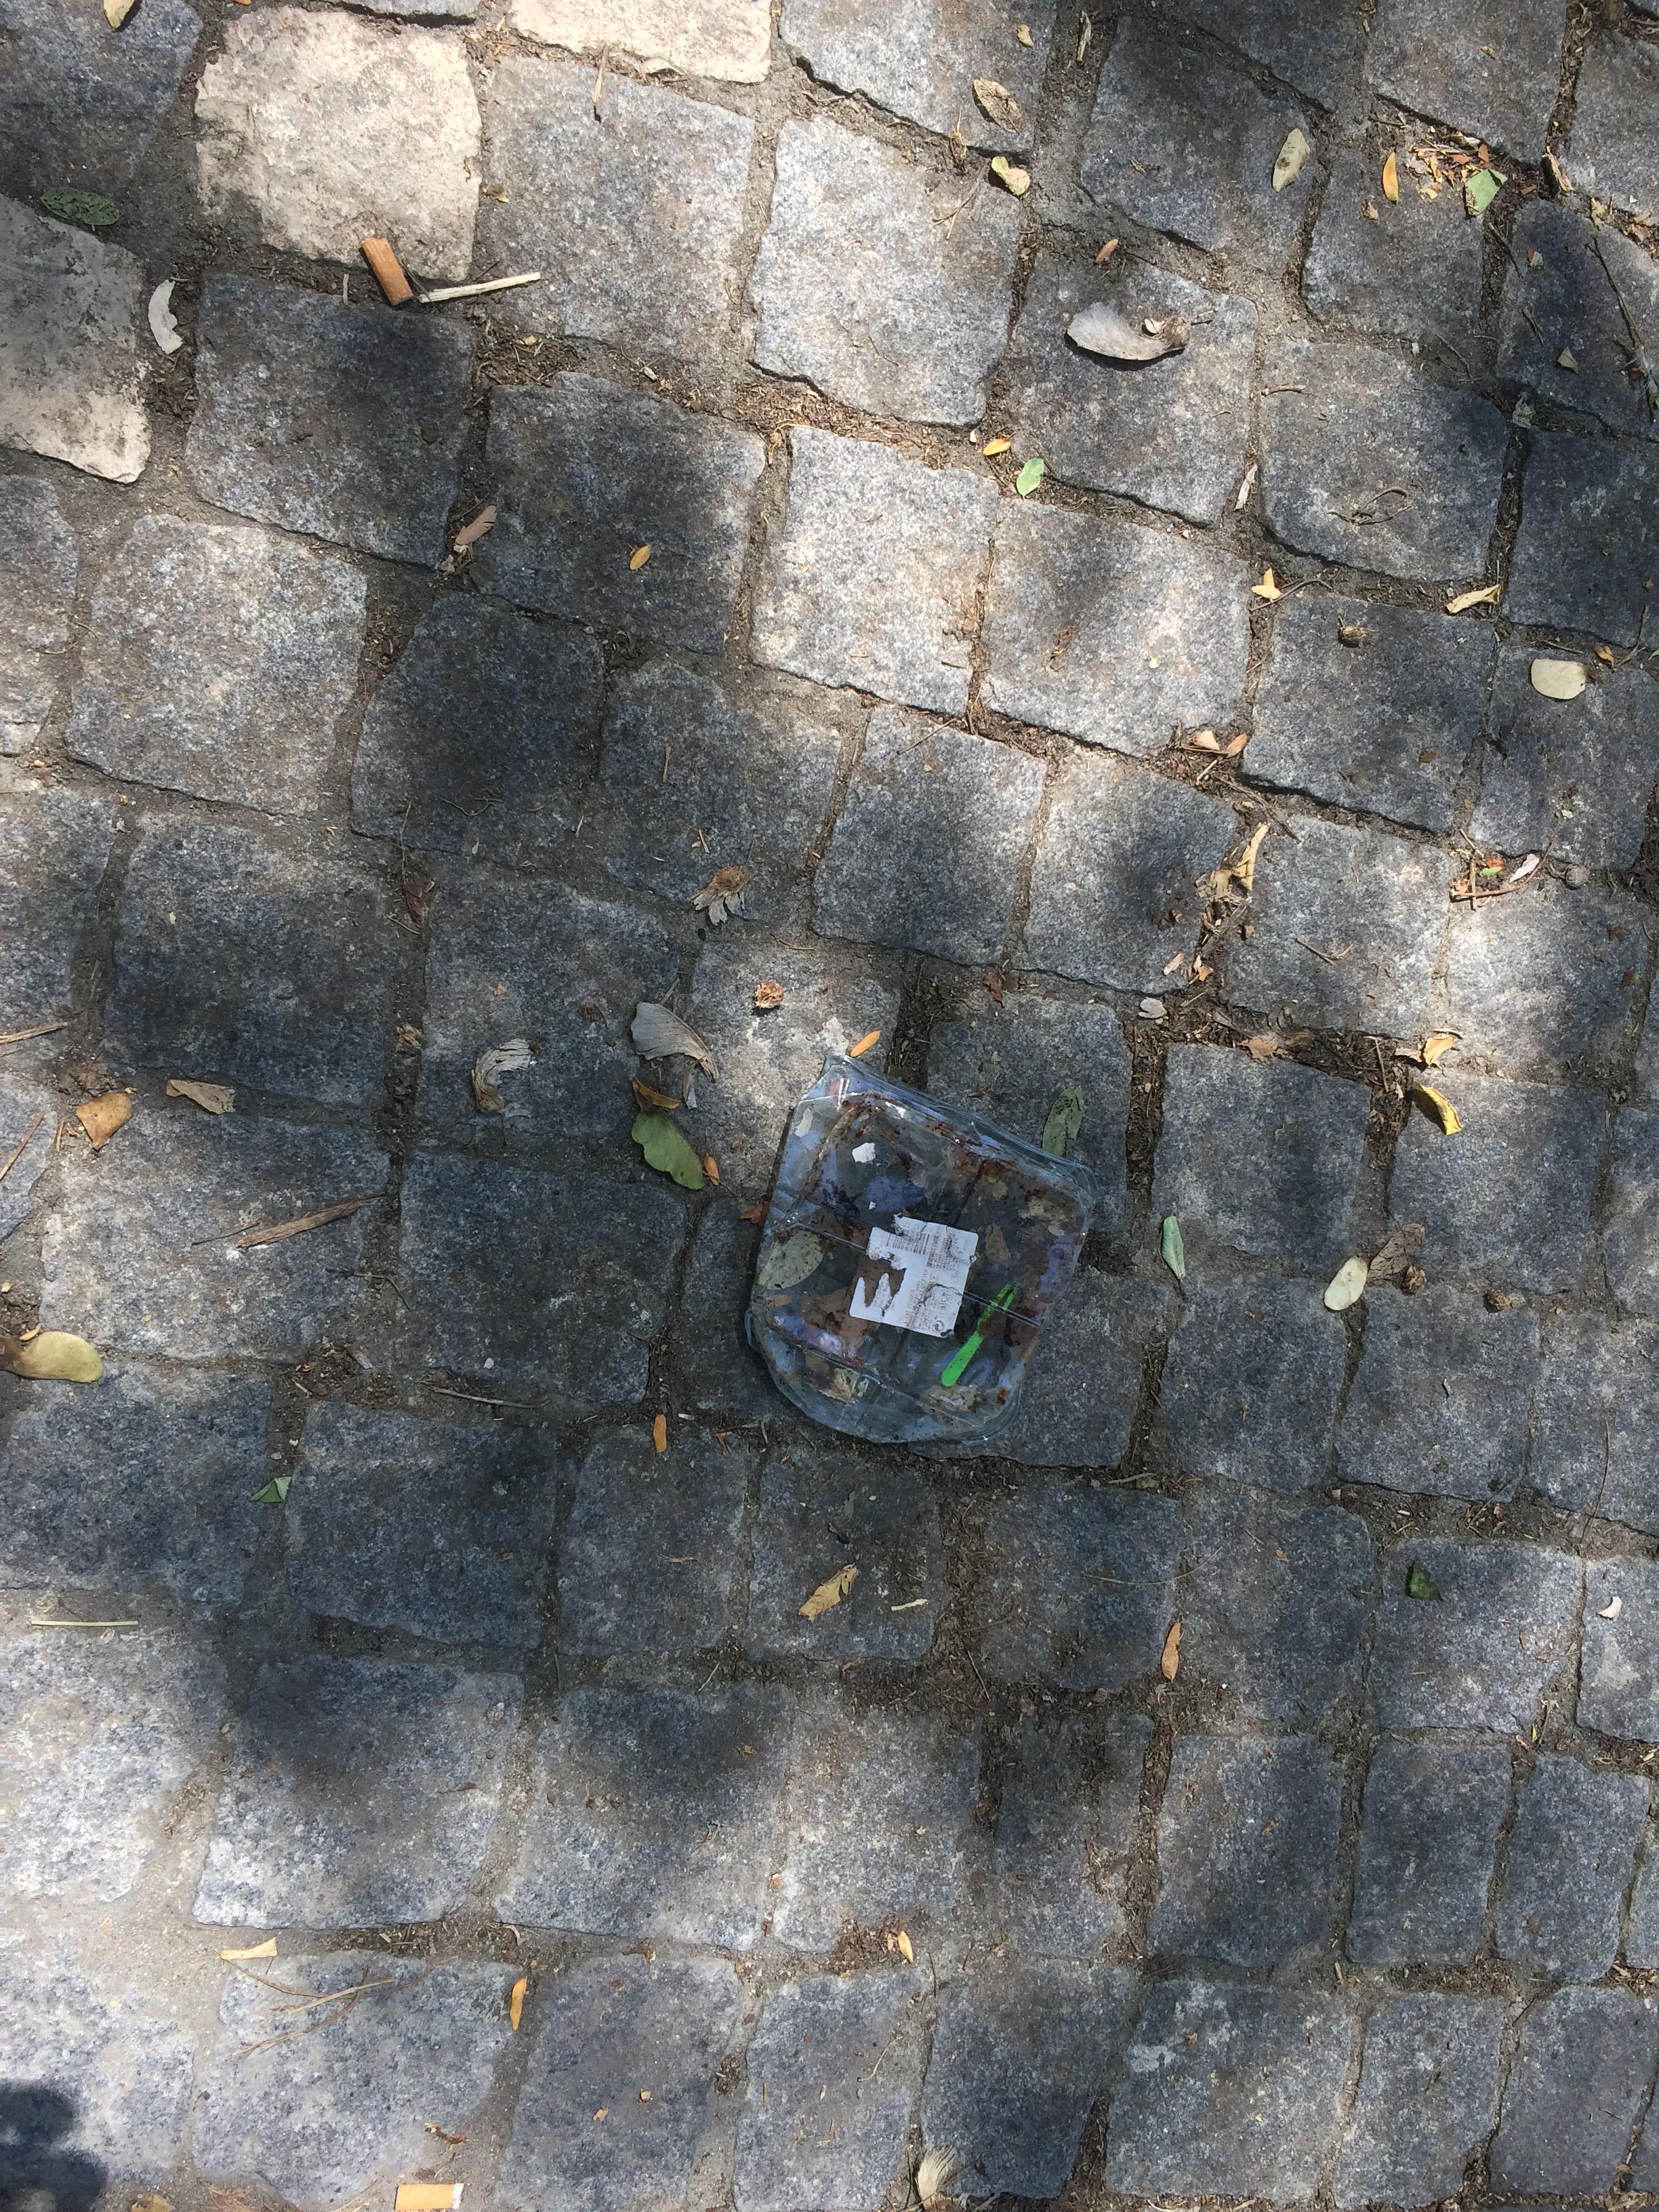
Object: Cigarette (Cigarette)

Object: Disposable food container (Plastic container)

Object: Cigarette (Cigarette)